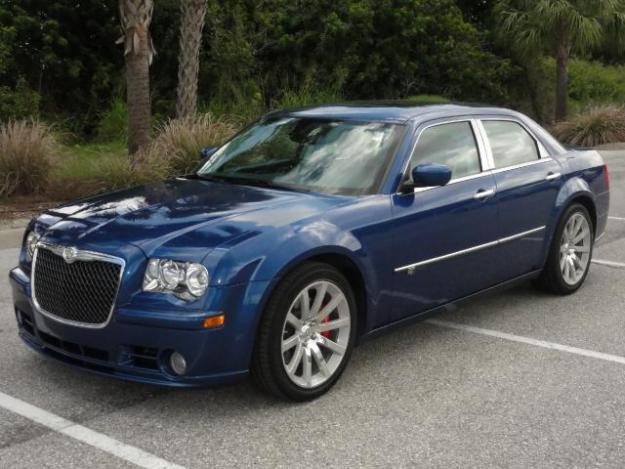
Car model: 2010 Chrysler 300 SRT-8